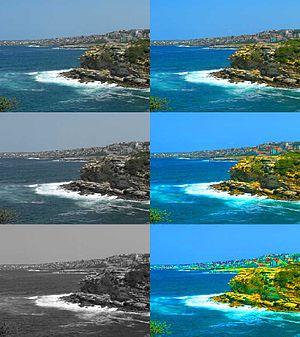
En colorimétrie, la pureté d'excitation, la pureté colorimétrique, la chromaticité ou chroma et la saturation sont des évaluations numériques de l'intensité de la coloration d'une couleur. Pour les luminosités moyennes à élevées, ces mesures correspondent à la vivacité ; une couleur hautement saturée est vive et intense tandis qu'une autre moins saturée paraît plus terne et grise. Une saturation élevée avec une faible luminosité correspond à une couleur profonde. Avec la saturation à zéro, une couleur est un gris.